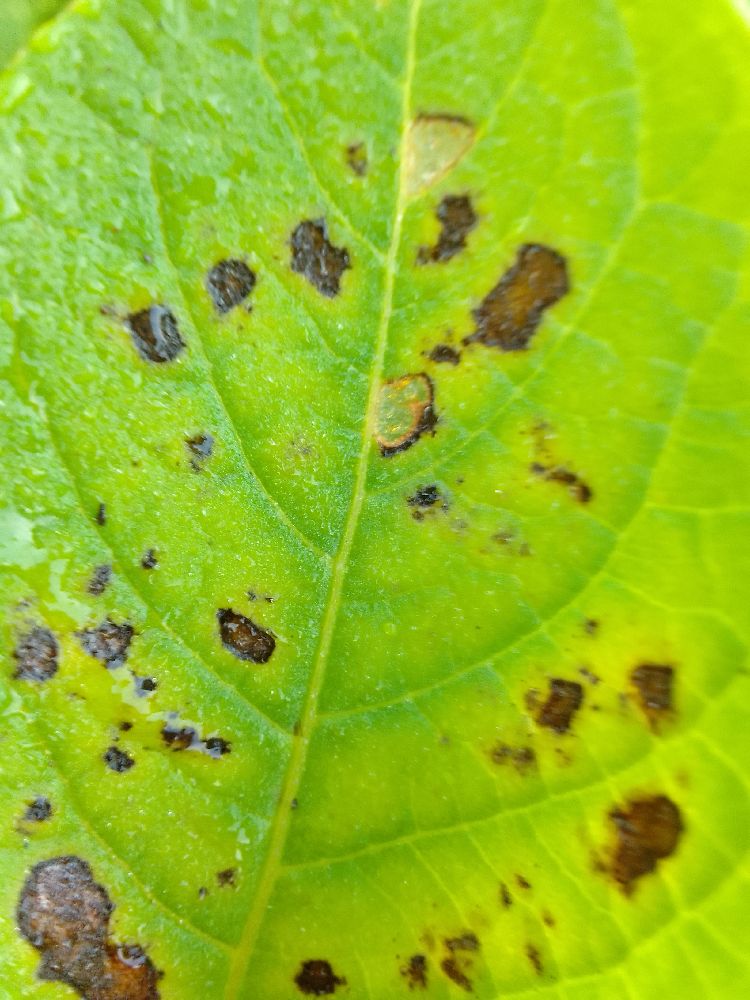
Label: Early blight